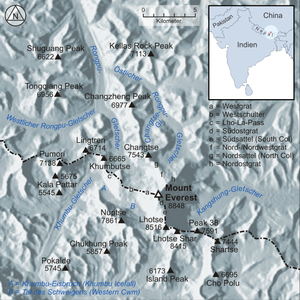
L’expédition britannique à l'Everest de 1924 est – après l'expédition de 1922 – la deuxième expédition d'alpinisme ayant pour objectif d'effectuer la première ascension de l'Everest. Après deux tentatives au sommet au cours desquelles Edward Norton établit un nouveau record d'altitude en atteignant, les alpinistes George Mallory et Andrew Irvine disparaissent au cours d'une troisième tentative. Leur disparition donne lieu à des spéculations pour savoir s'ils ont atteint ou non le sommet trente ans avant Edmund Hillary. Le corps de Mallory est retrouvé en 1999 à 8 155 m, mais aucun indice ne permet de déterminer s'il a atteint le sommet.
L’expédition britannique à l'Everest de 1922 est la première expédition d'alpinisme britannique dont l'objectif est d'effectuer la première ascension de l'Everest. Il s'agit de la première tentative d'utiliser des bouteilles d'oxygène. L'expédition tente de gravir l'Everest par sa face nord, côté tibétain. À l'époque, l'ascension de l'Everest ne pouvait être tentée au sud, par le versant népalais, le pays étant fermé aux Occidentaux.